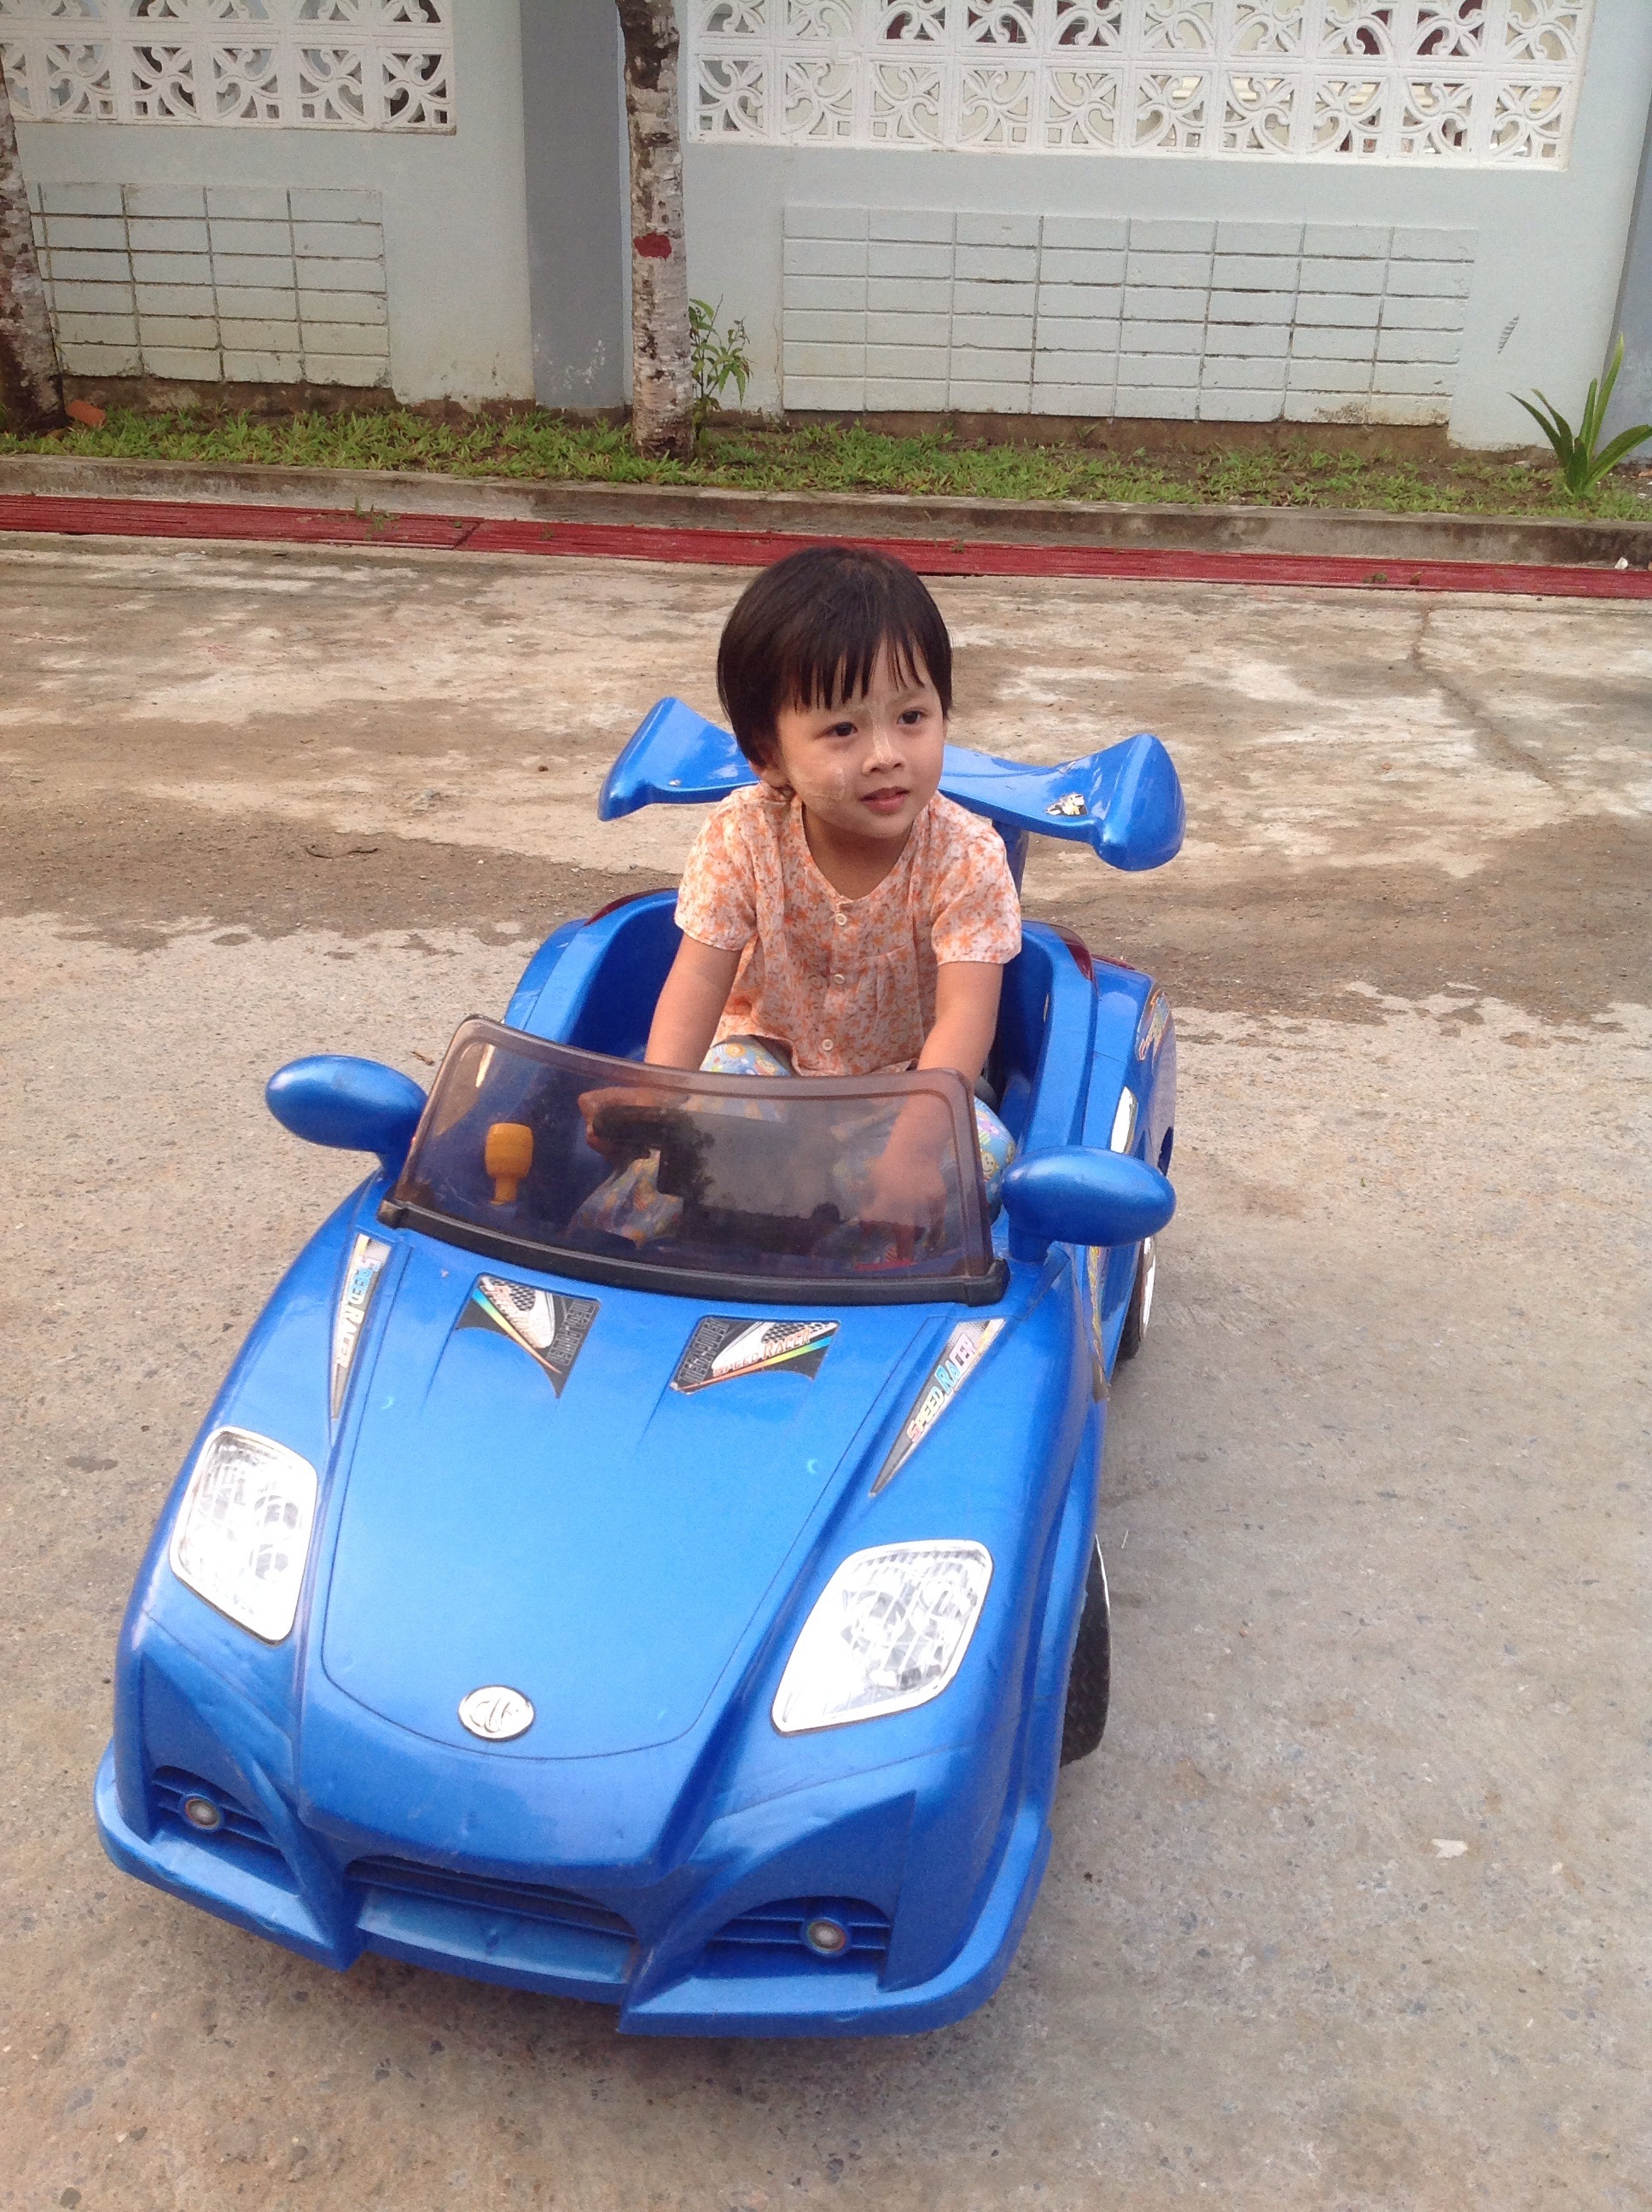
person, people, girl, car, wheel, kid, portrait, young, vehicle, youth, child, baby, childhood, sports car, supercar, children, fun, young girl, city car, land vehicle, automobile make, playing car